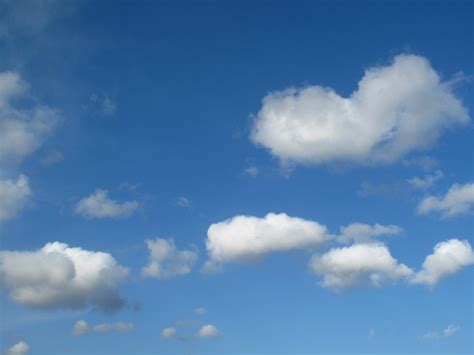
Weather: sun or clear